Corruption in Pakistan

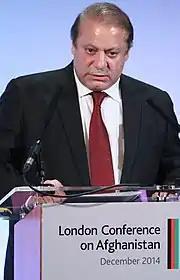
Prime Minister Nawaz Sharif was ousted and faced corruption charges after the Panama Papers leak.

Corruption distorts economic decision-making, deters investment, undermines competitiveness and, ultimately, hinders economic growth in the country. The problems are deeply entrenched, spanning back decades, and despite ongoing calls for reform, and many attempts to improve the situation, there is little evidence of progress.